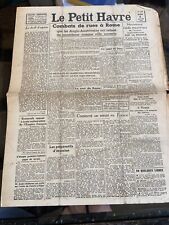
Waste category: paper